Opatów

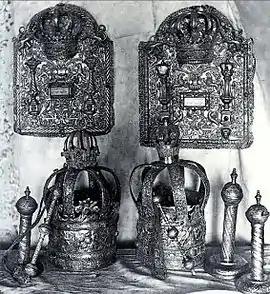
Silver Tora Crowns and Jewish ceremonial objects from Opatów Synagogue lost in the Holocaust

The town was annexed by Austria in the Third Partition of Poland in 1795. In this time, the town had about 413 houses and more than 3,000 inhabitants. More than 40% of houses were inhabited by Jews. After the Polish victory in the Austro-Polish War of 1809, it was included within the short-lived Duchy of Warsaw, and after the duchy's dissolution in 1815, it fell to the Russian Partition of Poland. During the January Uprising, two battles took place in Opatów between Russians and II Corps of General Józef Hauke-Bosak. Poles captured the town on November 25, 1863, and withdrew with seized Russian guns and ammunition. On February 21, 1864, the second battle took place. It was one of the largest skirmishes of the uprising, and it ended in Polish defeat. Polish commander was executed by the Russians at the market square on February 23, 1864. Poland eventually regained independence in 1918, after World War I. In 1924 a monument to Ludwik Zwierzdowski was erected at the market square.